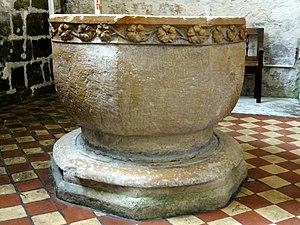
L'église Saint-Étienne est une église catholique paroissiale située à Clairoix, dans l'Oise, en France. Elle a probablement été construite à partir du début du XIIIᵉ siècle, mais les profonds remaniements à partir du XVIᵉ siècle et la simplicité de son architecture ne permettent plus de reconstituer avec certitude l'évolution de l'édifice au fil des siècles. Ainsi, l'on ignore si les bas-côtés de la nef ont jamais été mis en œuvre, et comment s'explique l'enchevêtrement d'éléments gothiques et Renaissance sur l'étage de beffroi du clocher, qui se distingue du reste de l'édifice par son élégance, et n'a pas son pareil dans les environs. Il paraît seulement probable que l'actuelle croisée du transept était initialement une première travée droite du chœur, et que les actuels croisillons n'ont été ajoutés qu'à la période gothique flamboyante. Sous cette même campagne, toutes les voûtes sont refaites. Leurs clés de voûte délicatement sculptées font le principal intérêt de l'intérieur de l'église, hormis le mobilier.